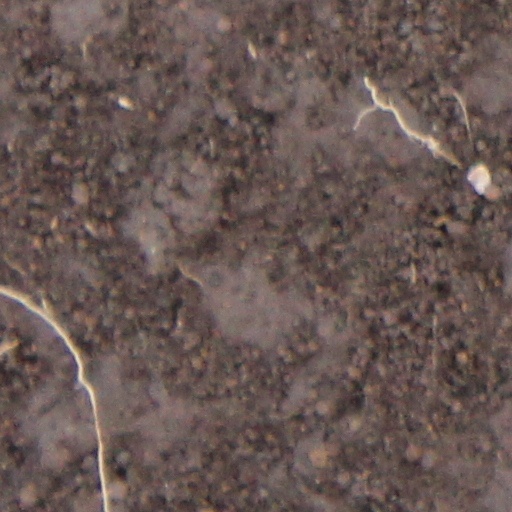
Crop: wheat